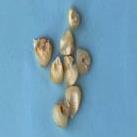
Maize quality: Bad